Lake Sils (Catalonia)

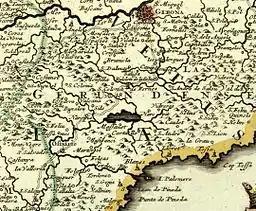
Sils Lake as it appears in 17th century "Principatus Cataloniae" Map published in Amsterdam by Cornelis Danckerts

Lake Sils, Catalan "Estany de Sils" or "Llac de Sils", is a freshwater dry lake with residual wetlands and marshes located in Caldes de Malavella, Maçanet de la Selva and Sils municipal terms, in the "comarca" of Selva, Catalonia, Spain. Located in a tectonic basin, this lake was the largest natural lake in Catalonia before being drained in the nineteenth century.